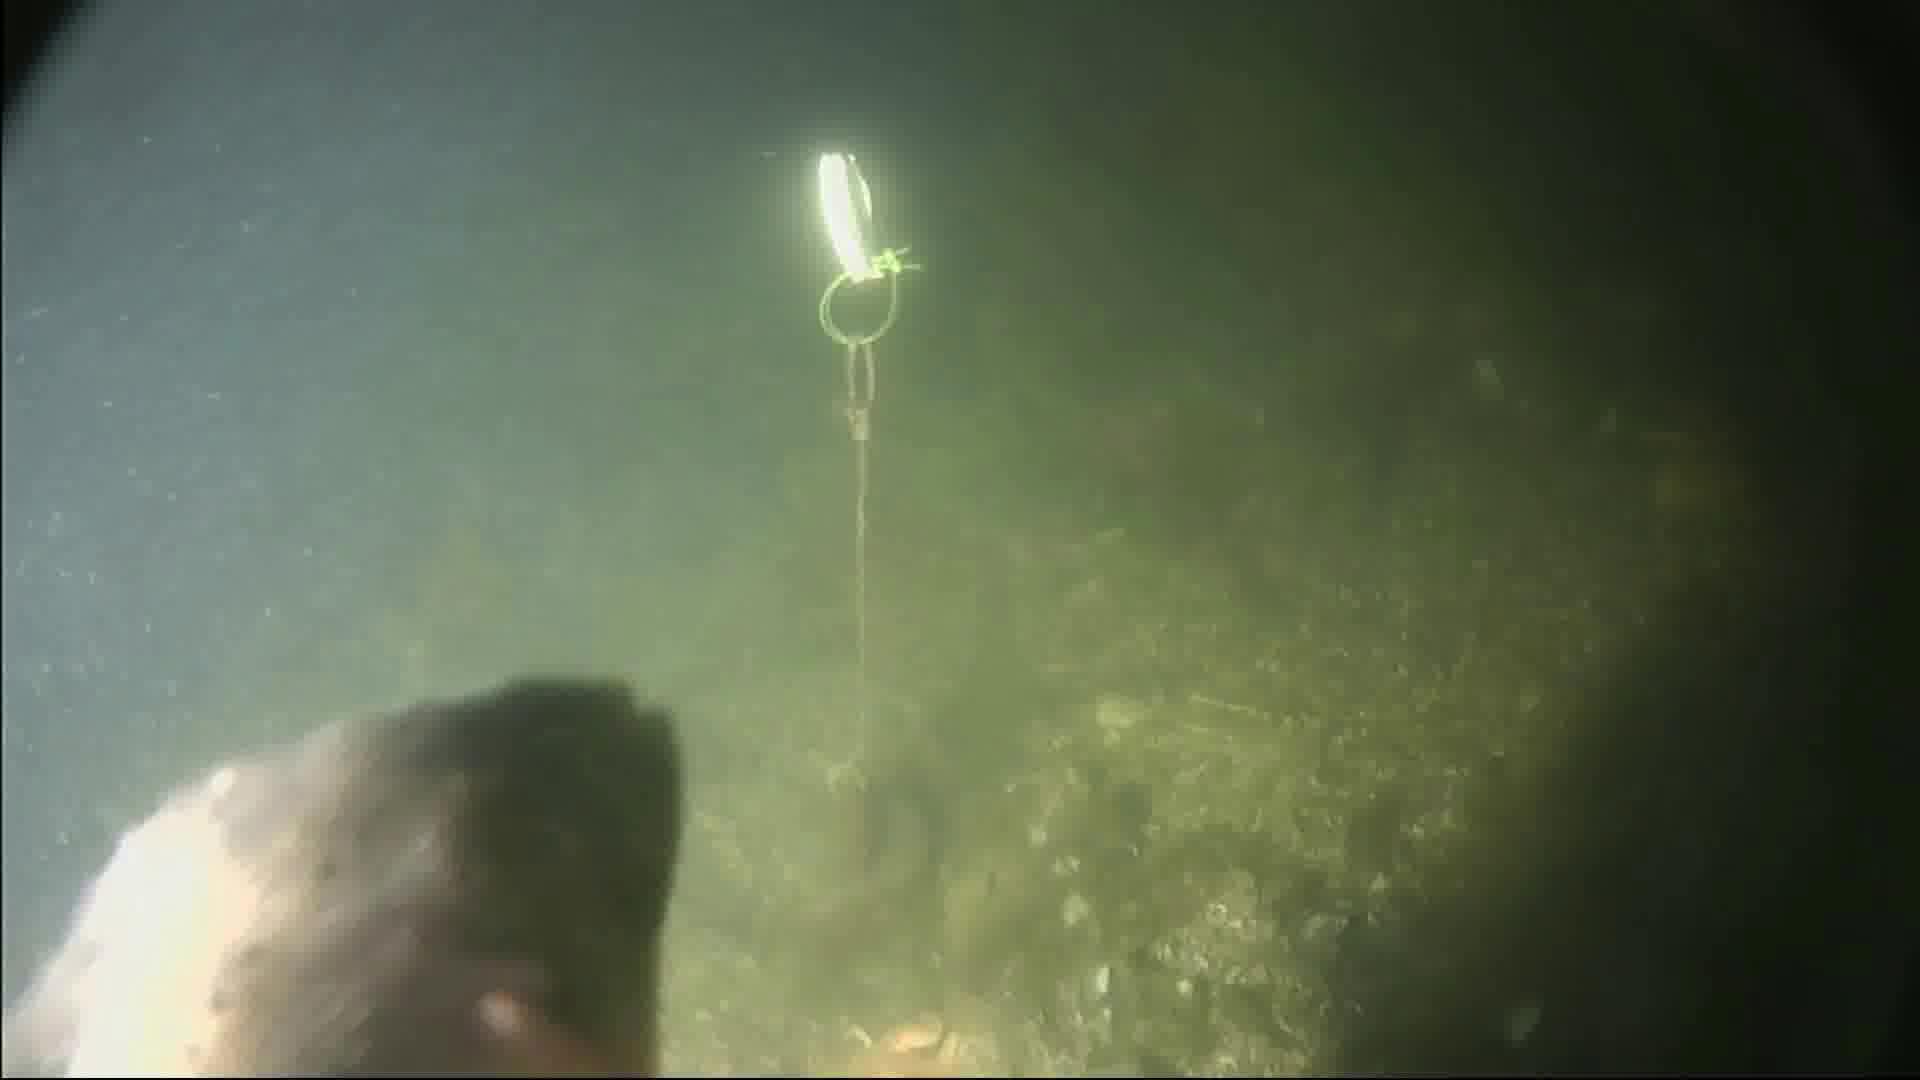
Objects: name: fish
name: starfish
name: crab